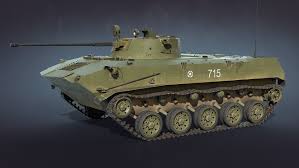
Label: BMD